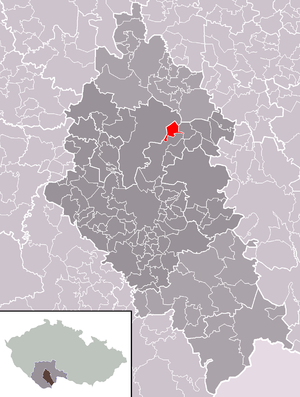
Vlkov est une commune du district de České Budějovice, dans la région de Bohême-du-Sud, en République tchèque. Sa population s'élevait à 41 habitants en 2020.